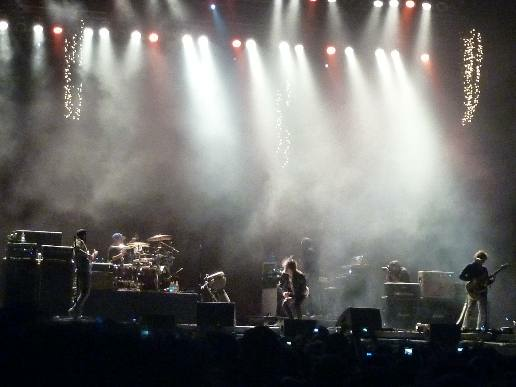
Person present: Yes